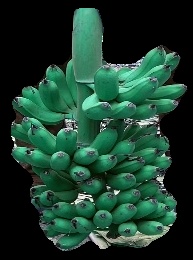
Variety: rasbale
Grade: grade1